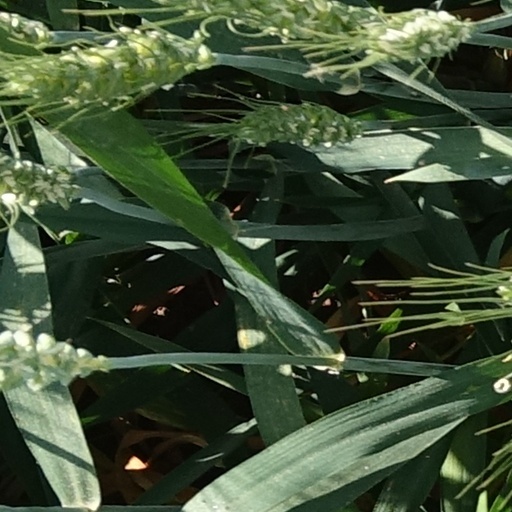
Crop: wheat